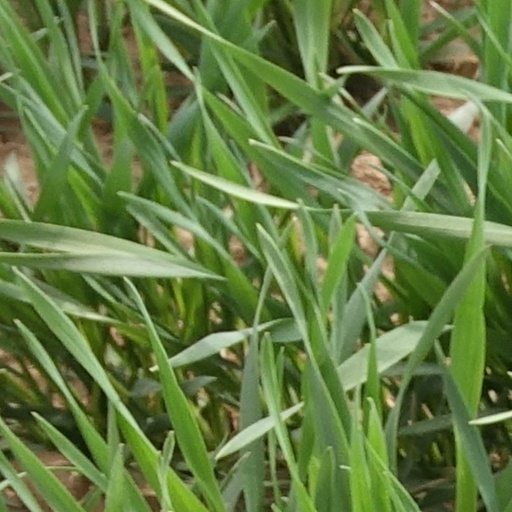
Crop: wheat